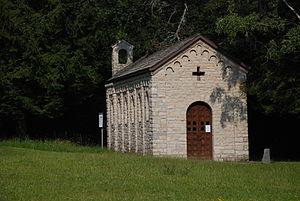
Esino Lario est une commune italienne de la province de Lecco dans la région Lombardie en Italie ; c'est aussi le nom de la localité chef-lieu de cette commune.